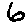
Label: 6